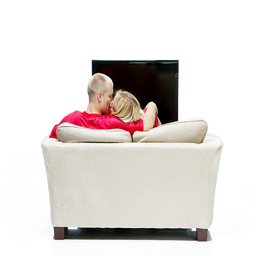
rear view of couple on couch & kissing each other